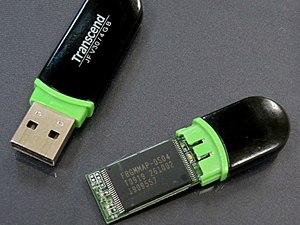
La performance du stockage informatique recouvre plusieurs aspects : la performance du média de stockage en tant que matériel, l'organisation des disques, et les solutions logicielles permettant d'accéder aux données proprement dites. Il faut distinguer les problématiques du stockage des serveurs d'entreprise par rapport à celles du stockage des ordinateurs personnels, mais dans les deux cas le défi est d'obtenir les meilleures performances possibles tout en optimisant les coûts associés.